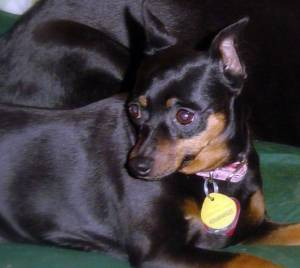
Breed: miniature pinscher